Japanese addressing system

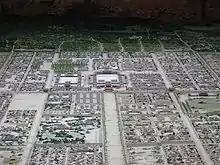
Heian-kyō was laid out on a grid in AD 794, and grid-based addresses continue to be used in today's Kyoto.

Although the official national addressing system is in use in Kyoto – in "Chiban" style, with , , and , the "chō" divisions are very small, numerous, and there is often more than one "chō" with the same name within a single ward, making the system extremely confusing. As a result, most residents of Kyoto use an unofficial system based instead on street names, a form of vernacular geography. This system is, however, recognized by the post office and by government agencies.